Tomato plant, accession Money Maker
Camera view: bottom (45 deg); turntable rotation: 270 degrees
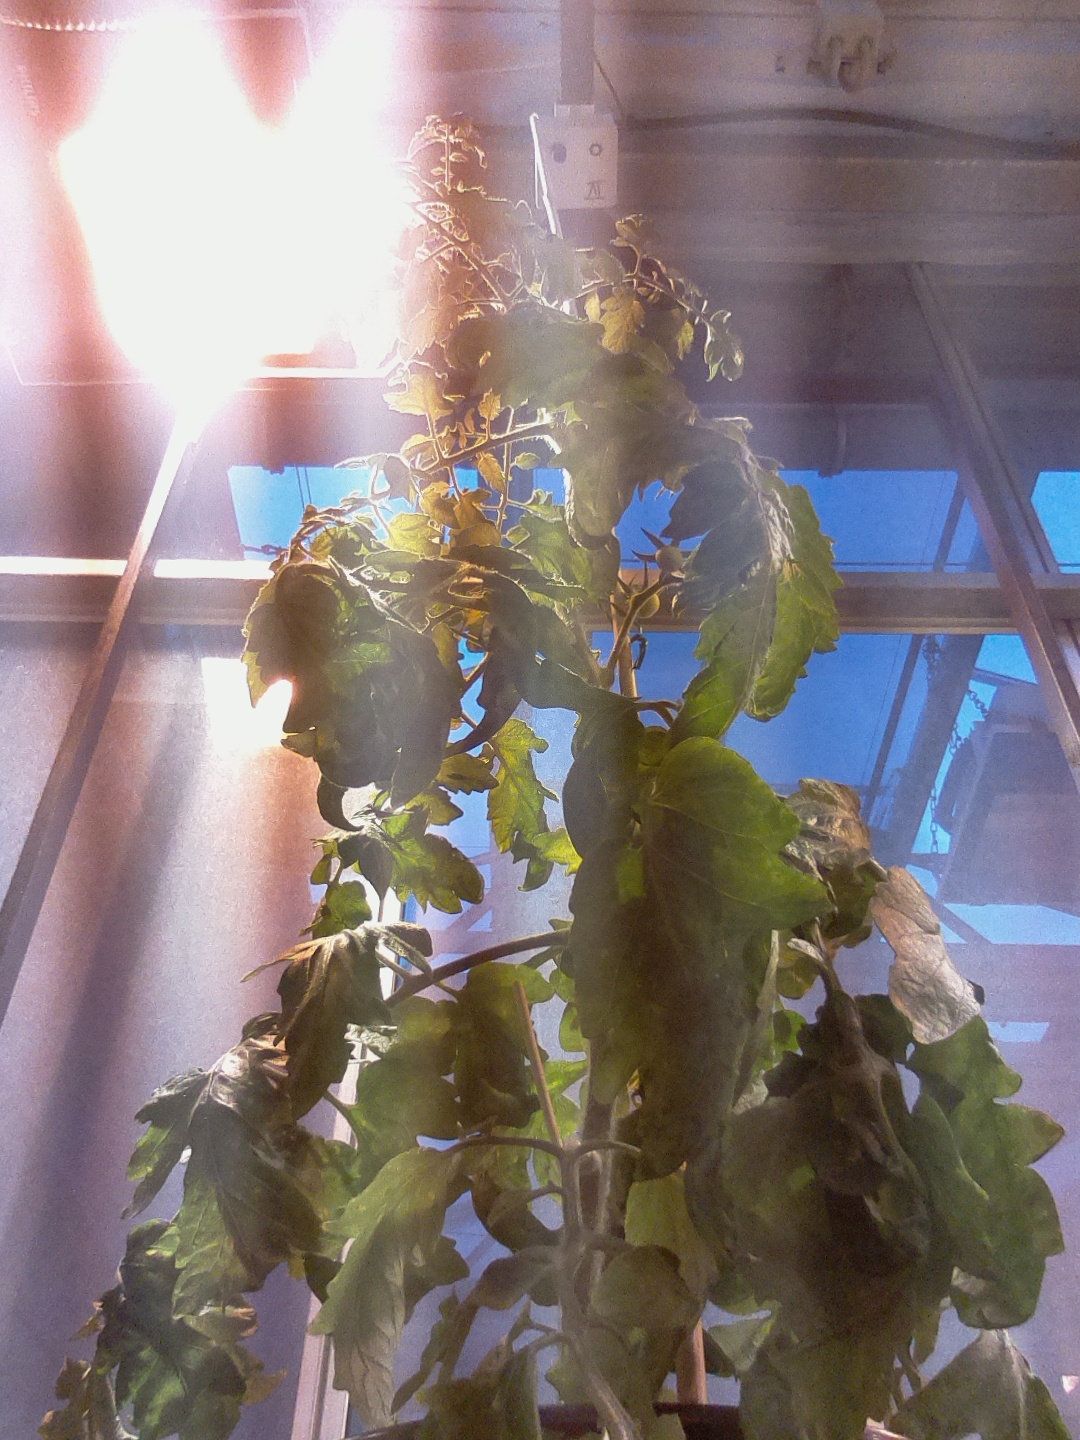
BBCH growth stage 71: 10%-20% of final fruit size